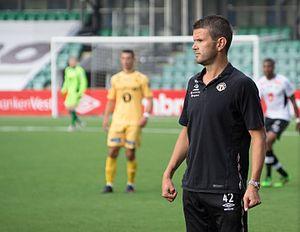
Eirik Bakke, né le 13 septembre 1977 à Sogndal, est un footballeur norvégien, qui évolue au poste de Milieu de terrain.